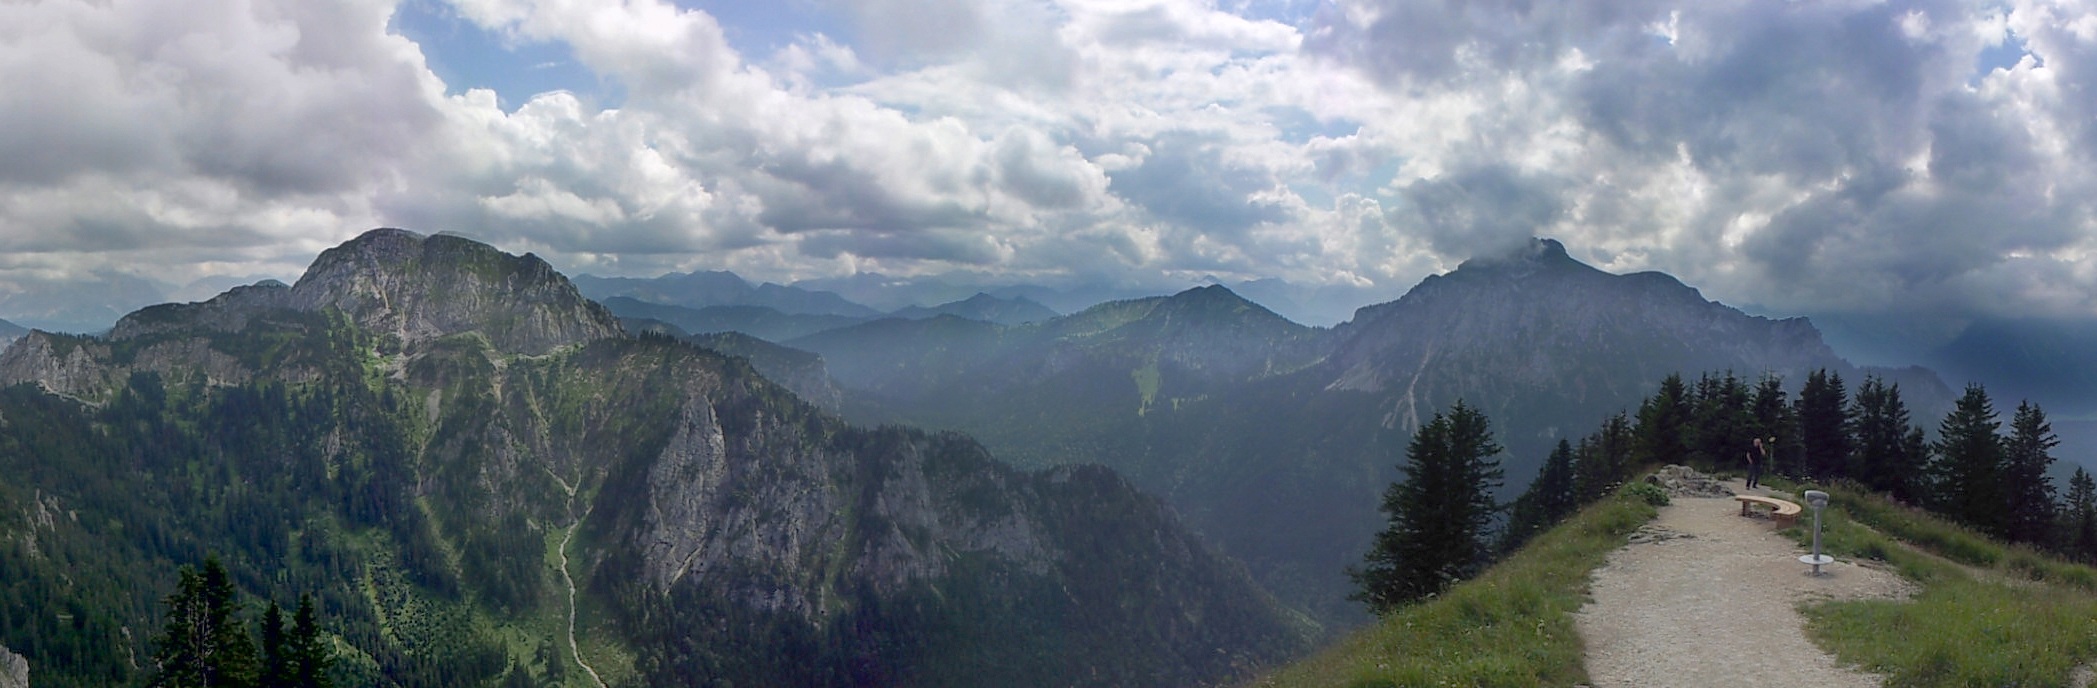
nature, rock, wilderness, mountain, cloud, sky, trail, meadow, view, valley, mountain range, panorama, summer, alpine, national park, ridge, clouds, mountains, alps, plateau, fell, ecosystem, landform, high way, mountain pass, allg u alps, geographical feature, atmospheric phenomenon, mountainous landforms